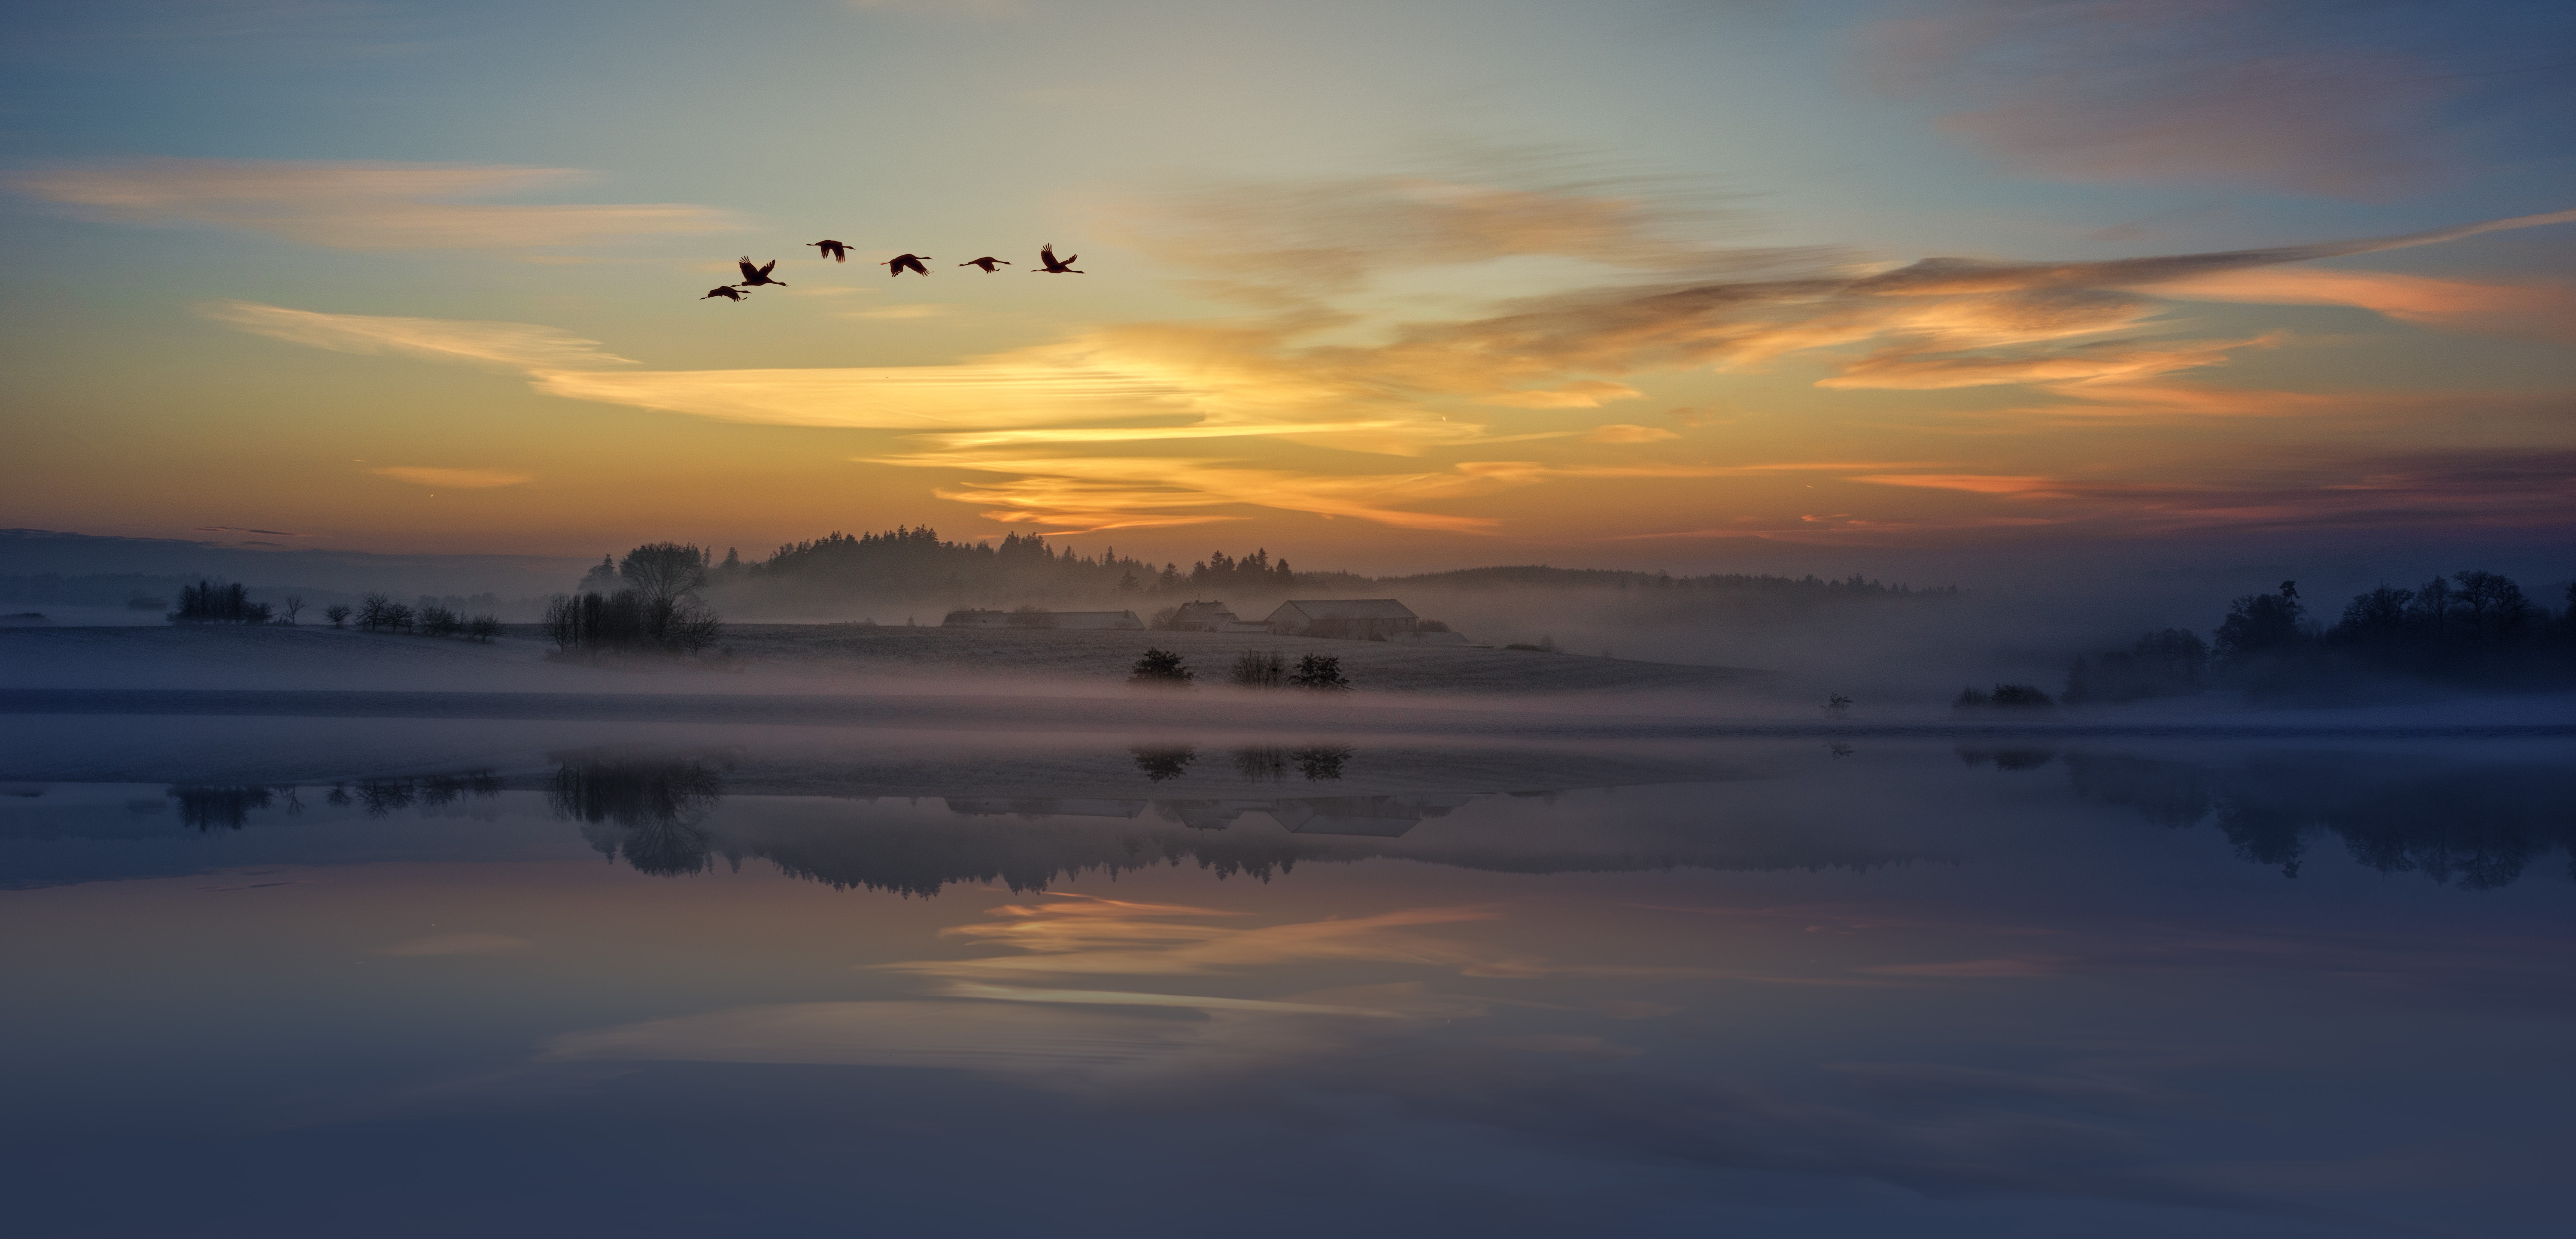
horizon, cloud, sky, sunrise, sunset, sunlight, morning, dawn, atmosphere, dusk, evening, reflection, afterglow, atmospheric phenomenon, red sky at morning